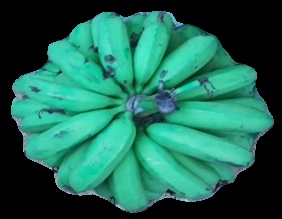
Variety: pachbale
Grade: grade2